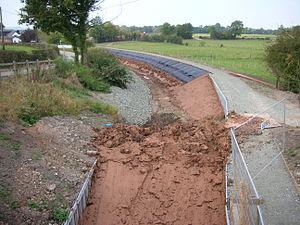
L’étanchéification des berges est l'opération qui consiste à revêtir les berges avec un mélange avec - un matériau étanche à base d'argile, qui est utilisé dans la construction et l'entretien des canaux ou réservoirs.